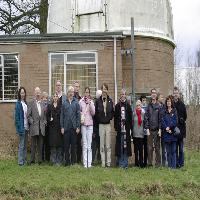
Weather: cloudy or overcast